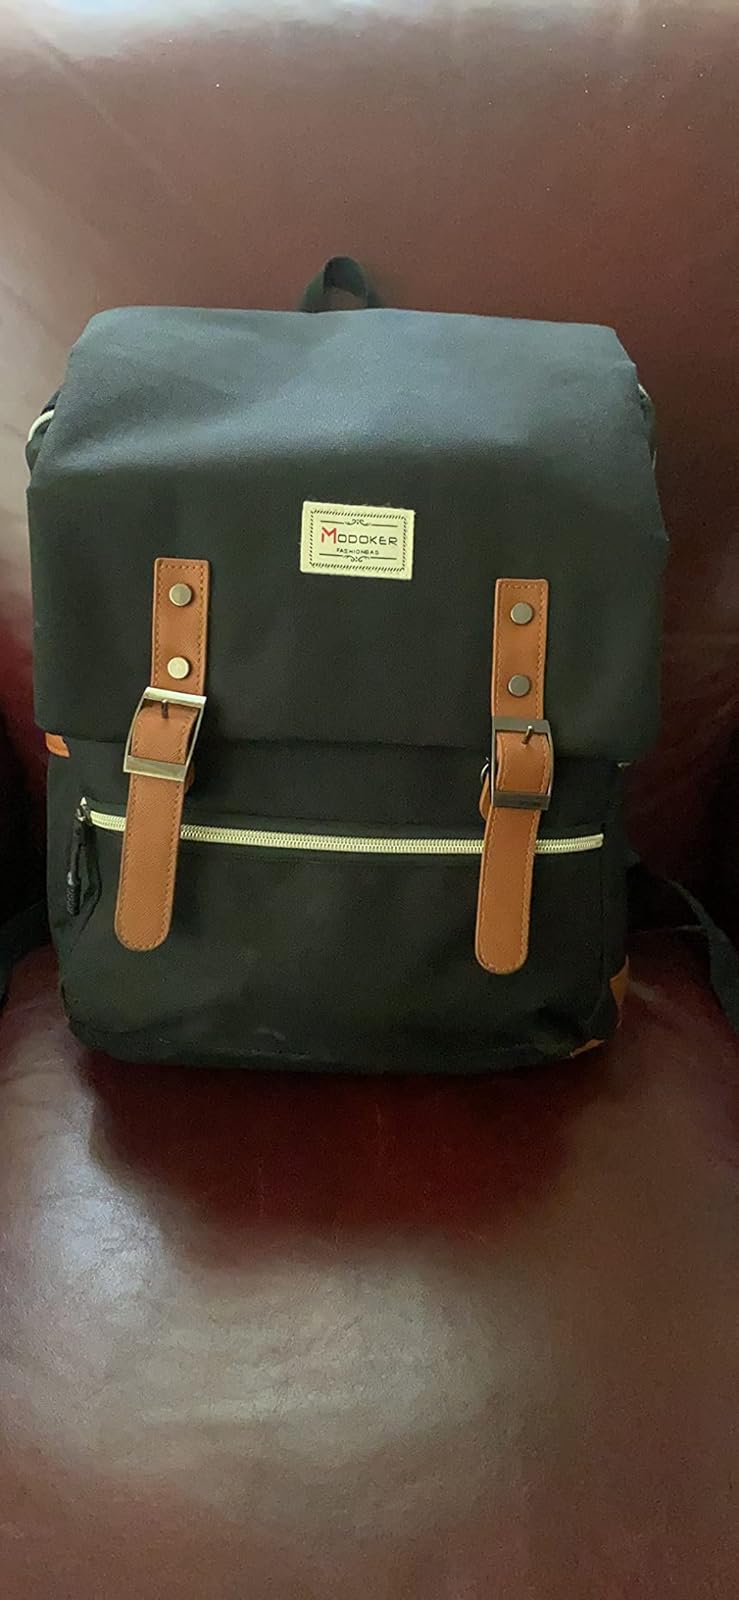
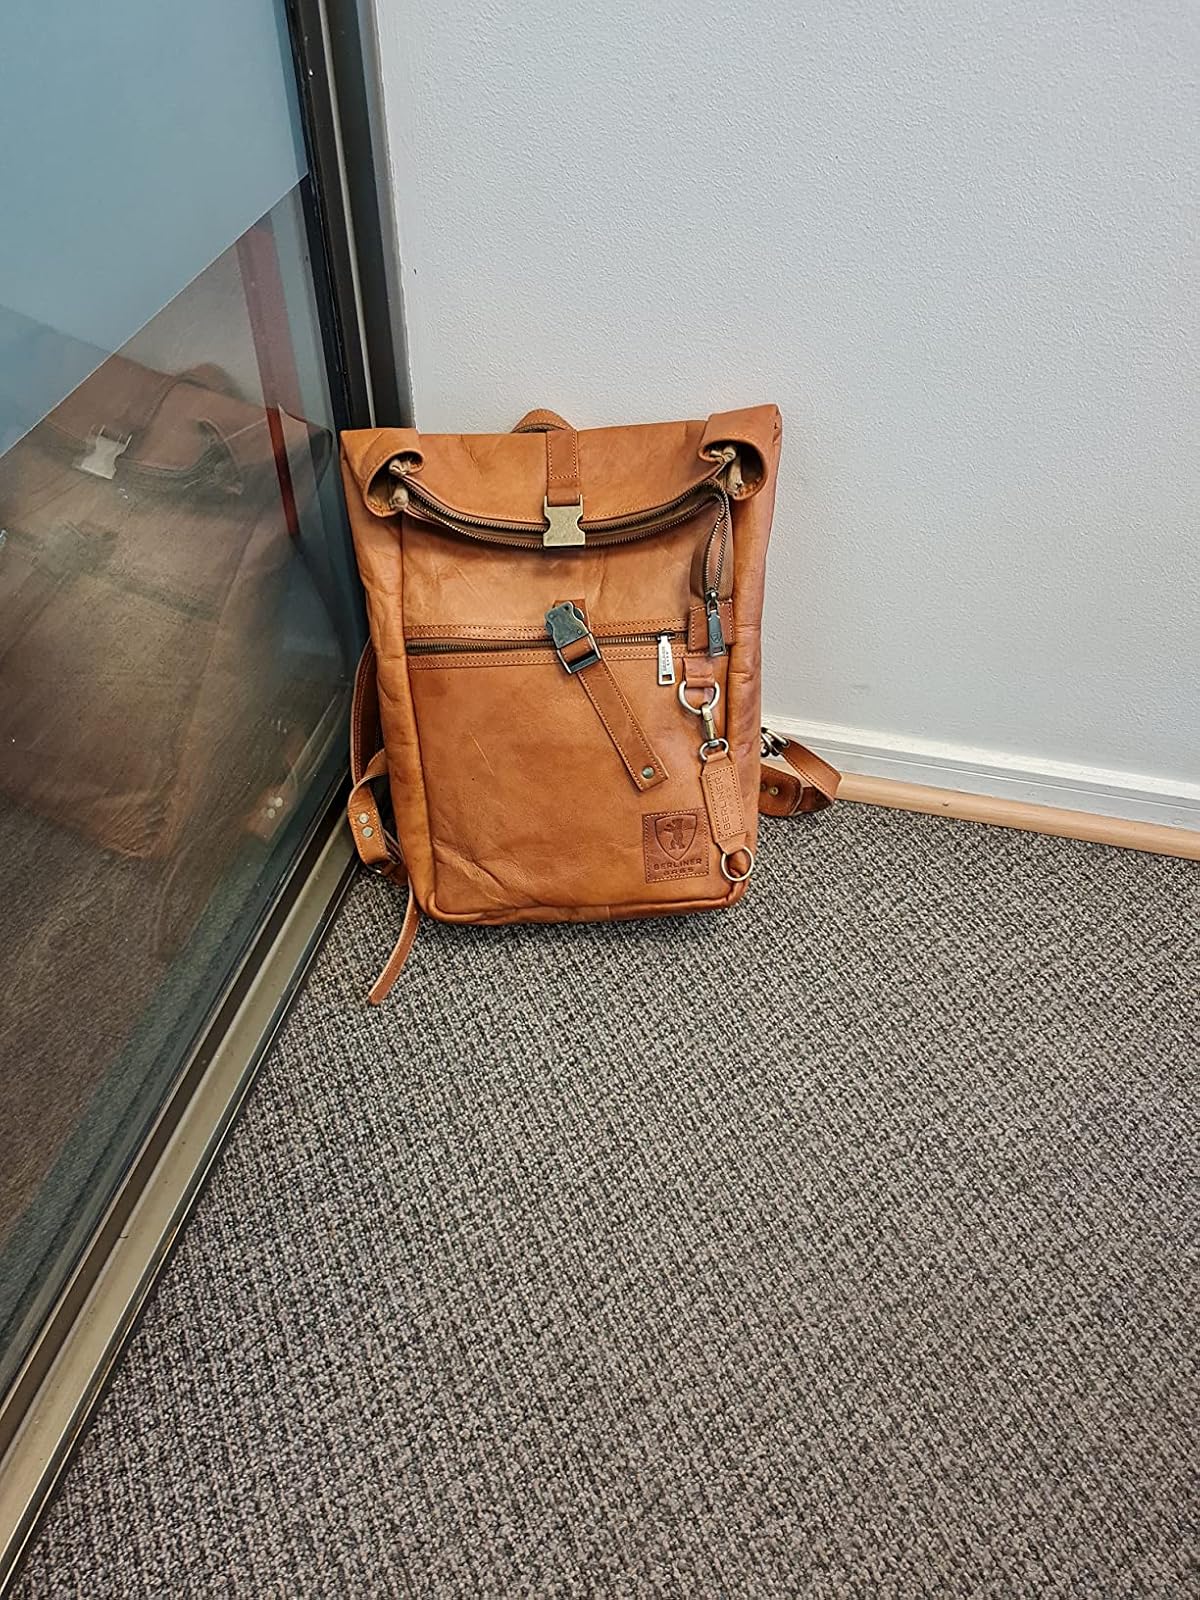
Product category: bag
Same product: no